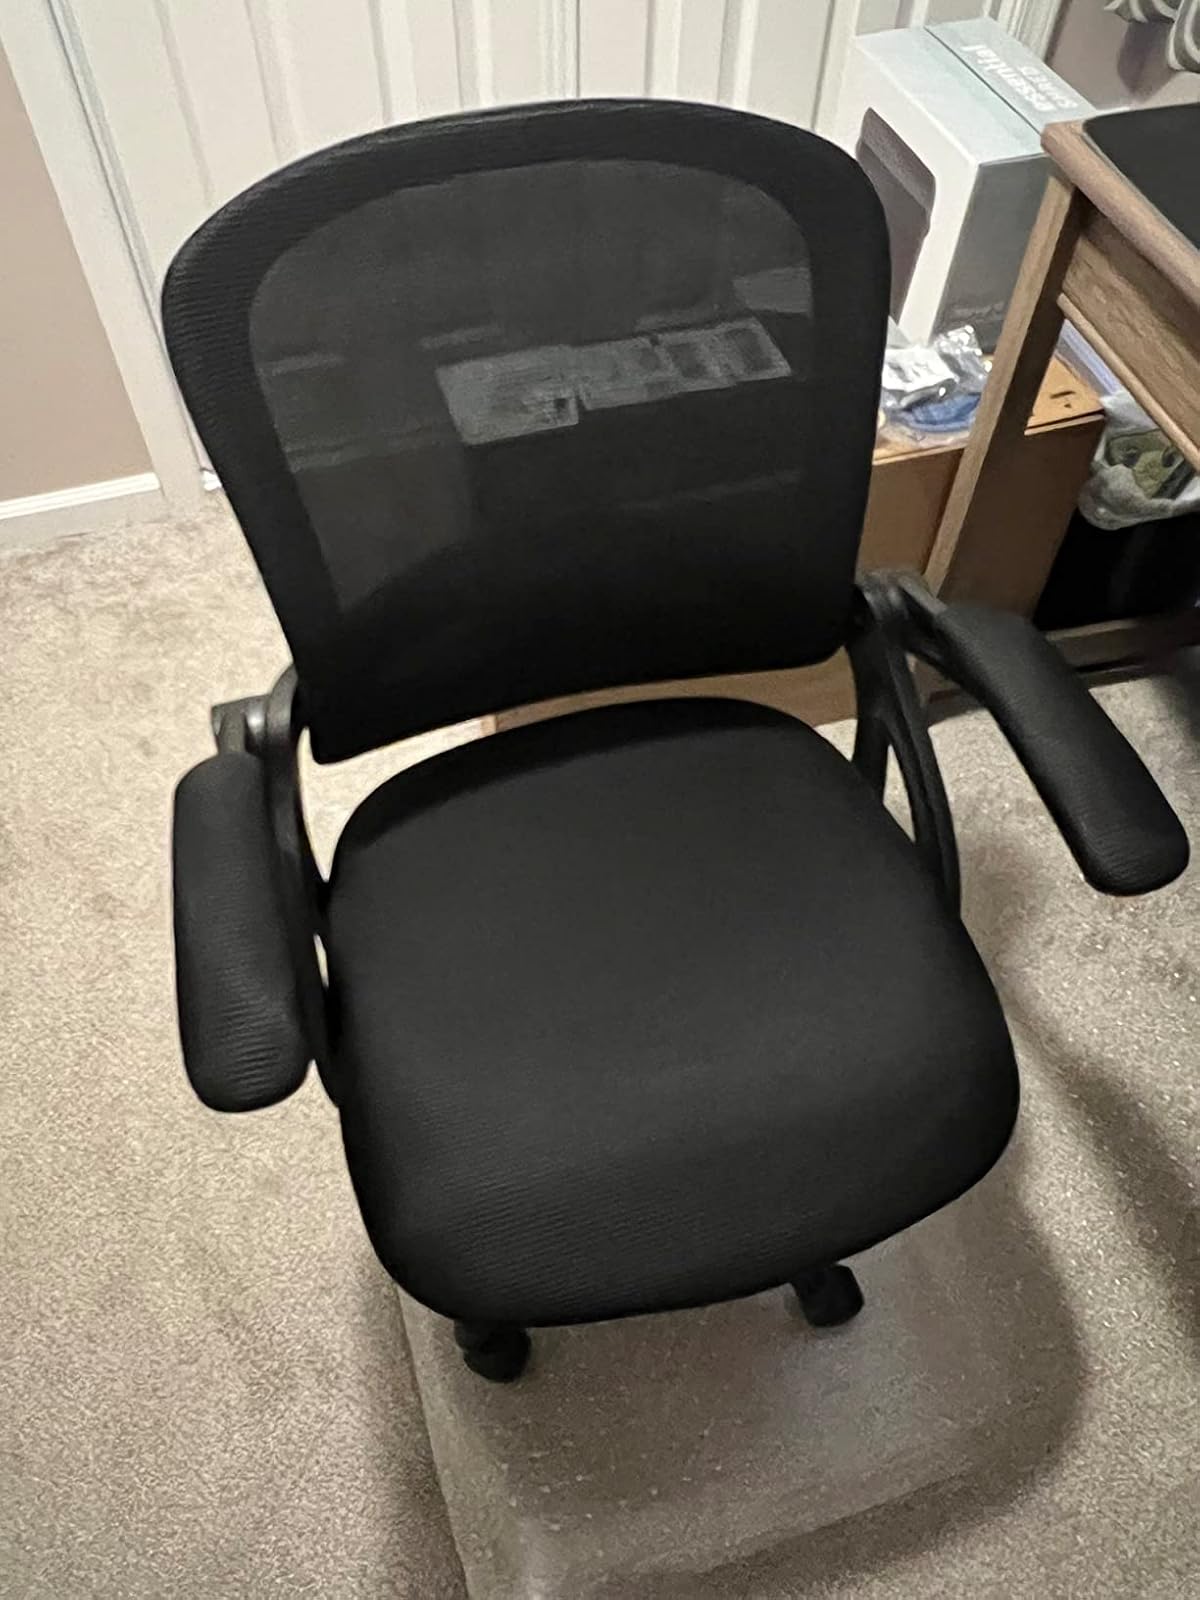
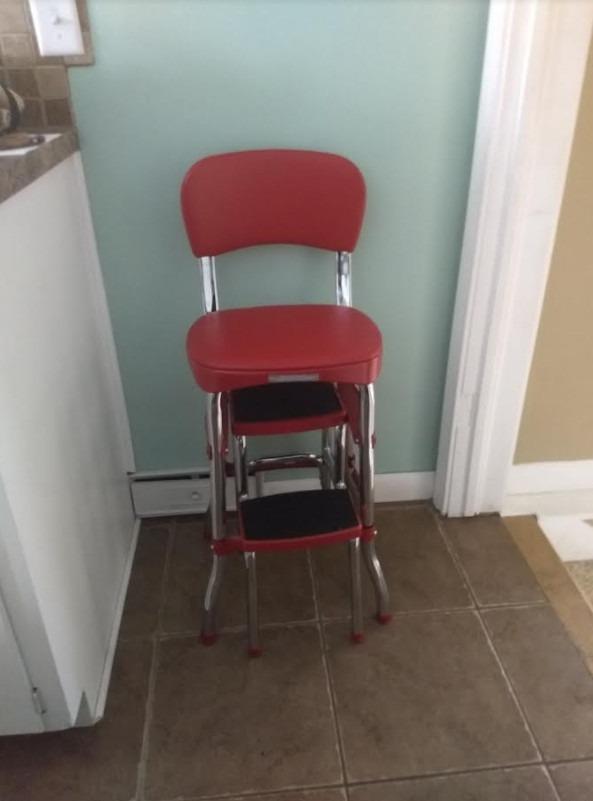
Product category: items_chair
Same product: no